Wilcox County Courthouse (Georgia)

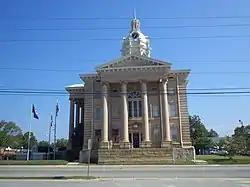

The Wilcox County Courthouse in Abbeville, Georgia was built in 1903. It was designed by architect Frank P. Milburn, who also designed several other Georgia courthouses.